Central Catholic High School (Bloomington, Illinois)

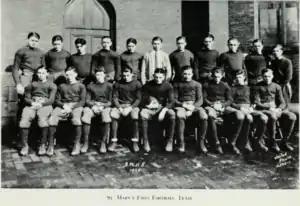
The first football team at St. Mary's High School in 1924

By 1920, inspectors from the University of Illinois and the Illinois Department of Education were dissatisfied with the high school facilities at St. Mary's School. With the student body growing, land for a separate high school building next to Holy Trinity Church at 712 North Center Street was purchased from the Dominican sisters in summer 1922 for $25,000. However, due to the poor health of pastor Michael Weldon, construction was postponed until after his death The cornerstone of the school building was laid on 25 September 1927. Costing $285,000, the building was completed on 3 September 1928 and opened one week later as Trinity High School. Fifty-nine seniors graduated the following June. The St. Mary's School building was renovated in summer 1928 and continued to serve as Holy Trinity Grade School before demolition in 1969.